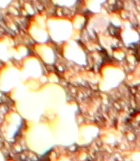
Label: Canola